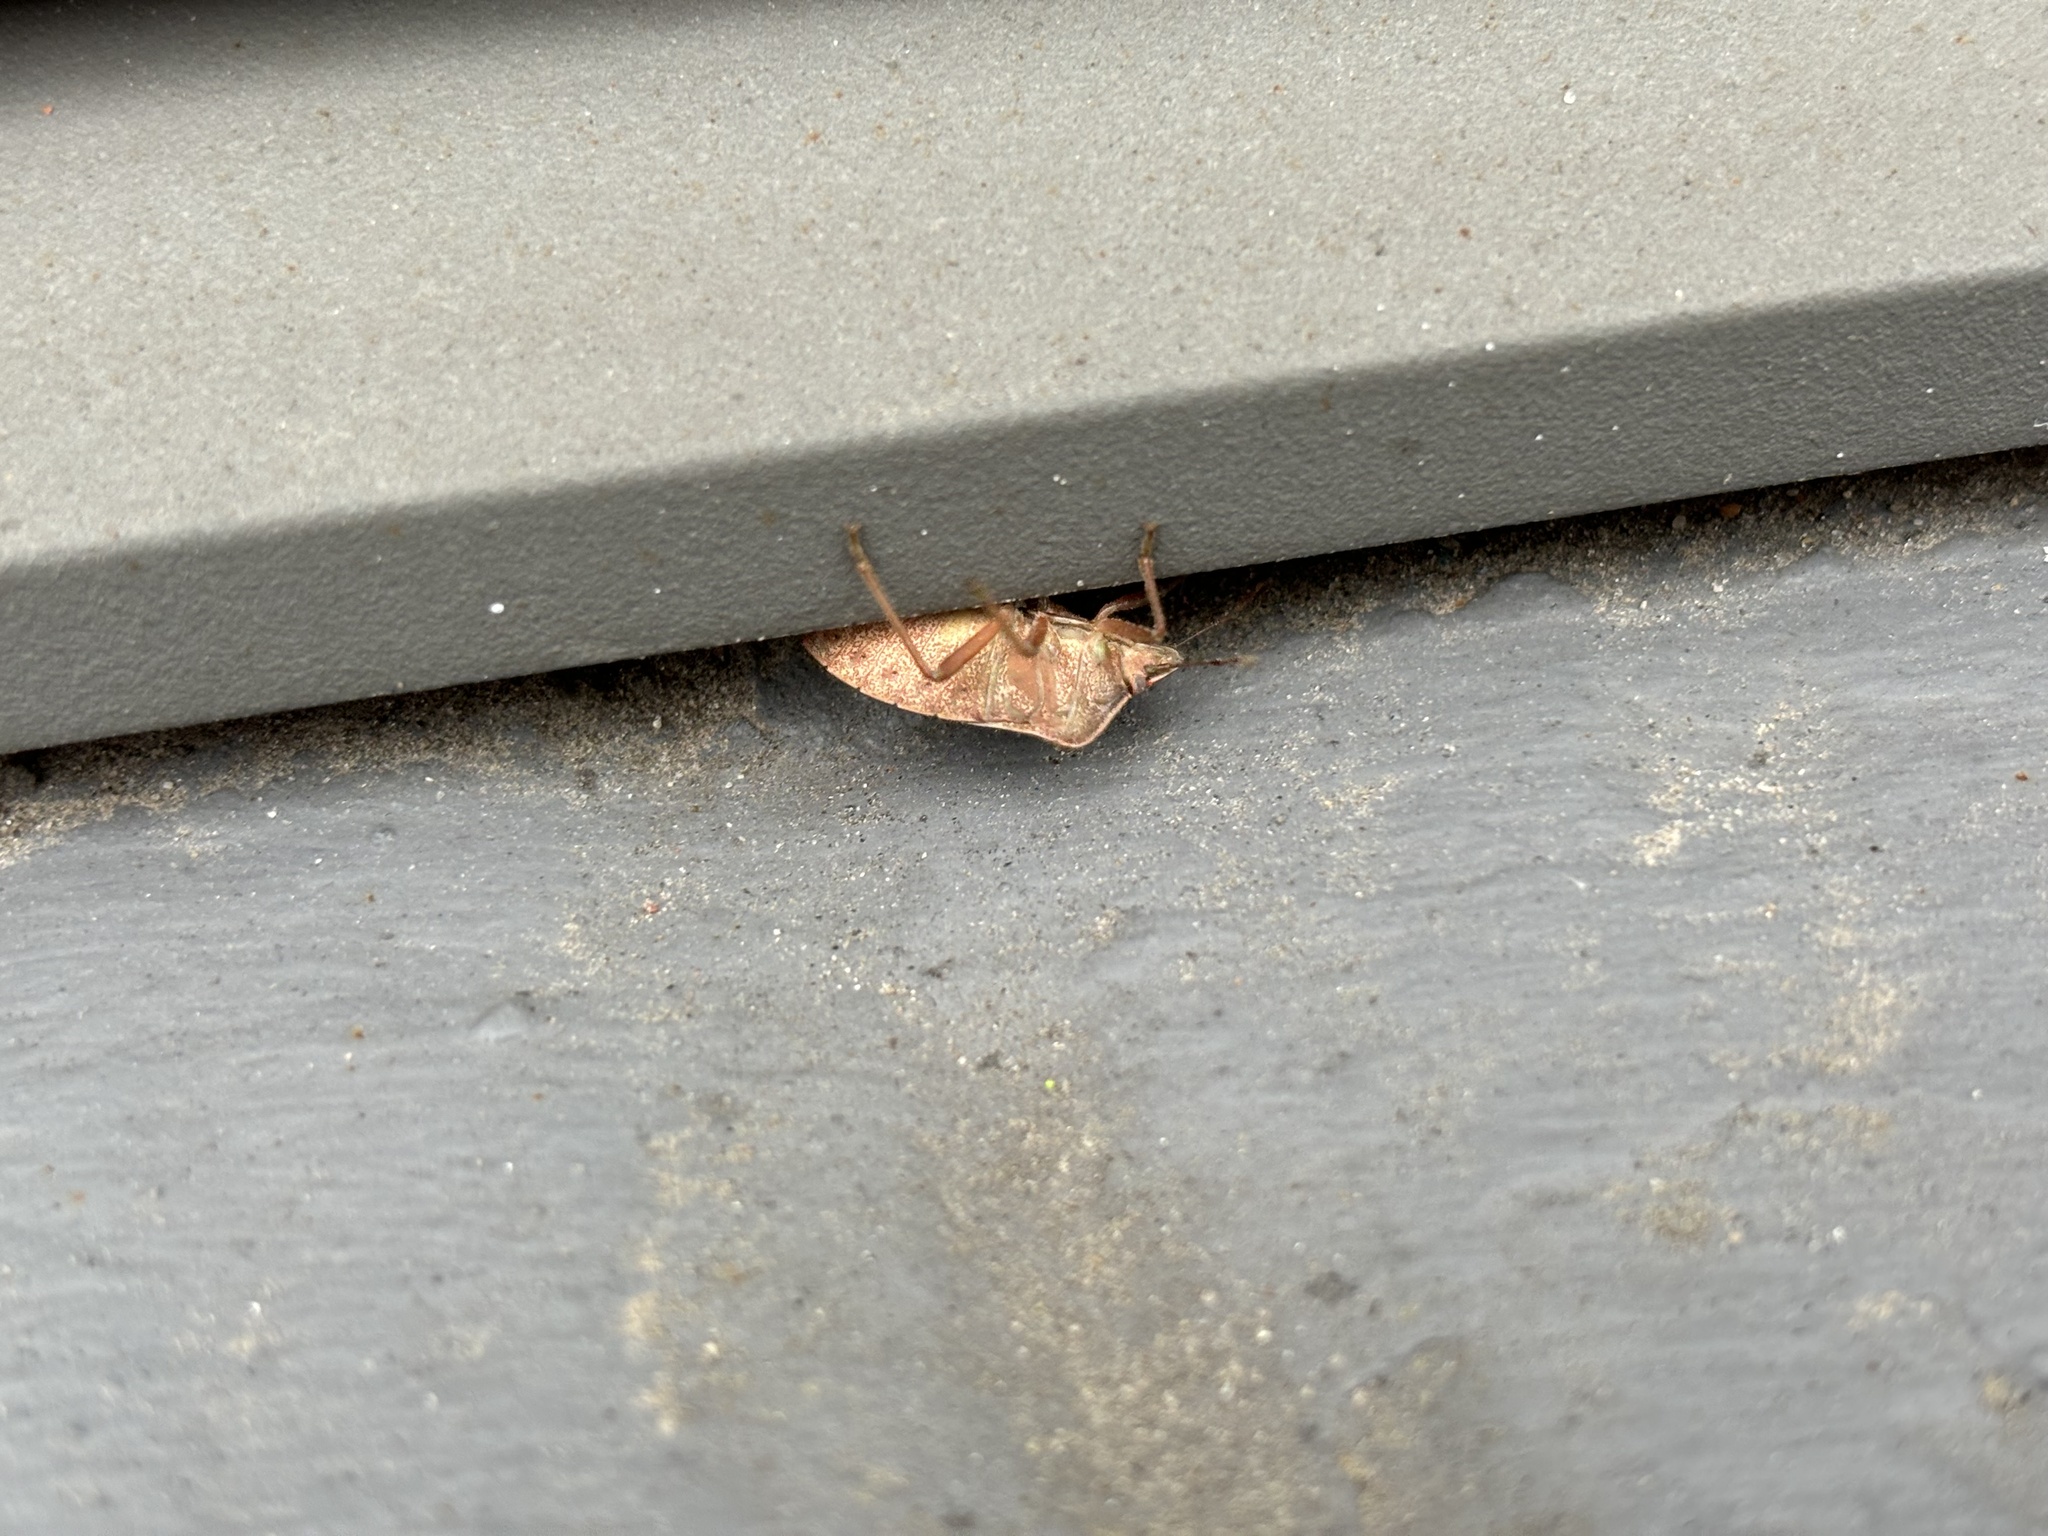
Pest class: stink_bug